List of islands of the Isles of Scilly

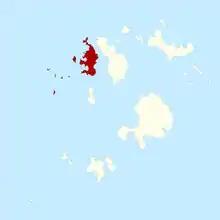
The civil parish of Bryher

The following islands lie in the civil parish of Bryher, and include the group of Norrard Rocks which were designated as a Site of Special Scientific Interest in 1971. The only inhabited island in this area is Bryher itself.